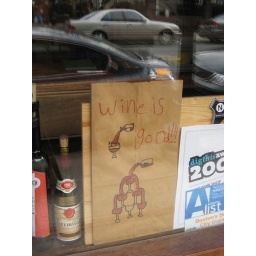
This is a sign drawn on a paper bag which can be found in an establishment in Little Italy.